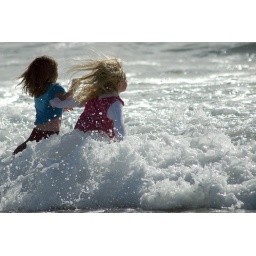
Two little girls playing in the water of Redondo Beach.